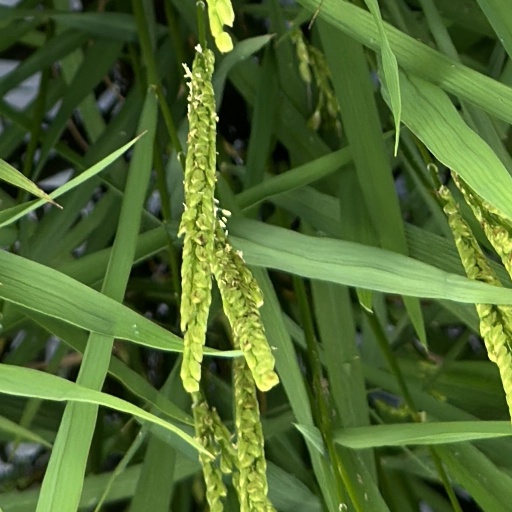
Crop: rice